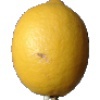
Label: lemon